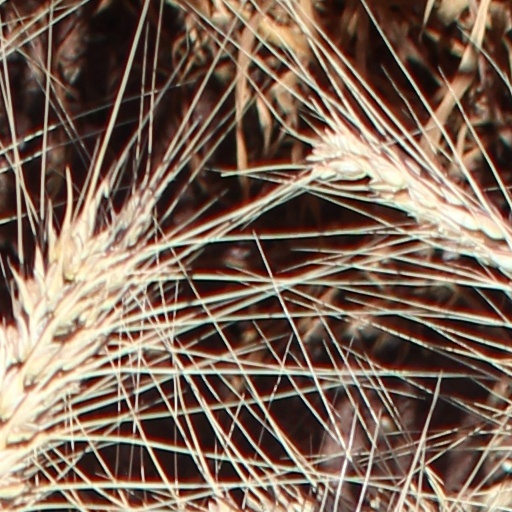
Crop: wheat